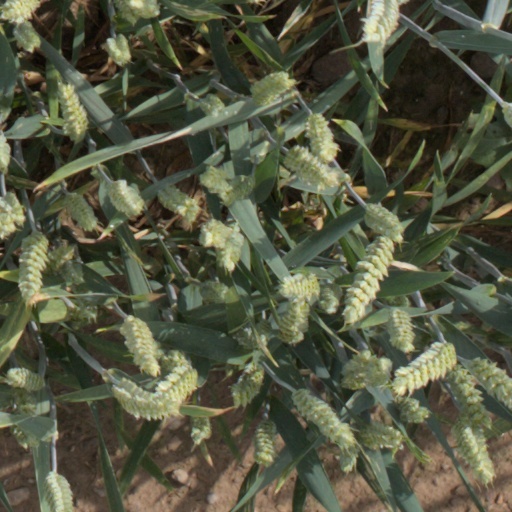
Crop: wheat